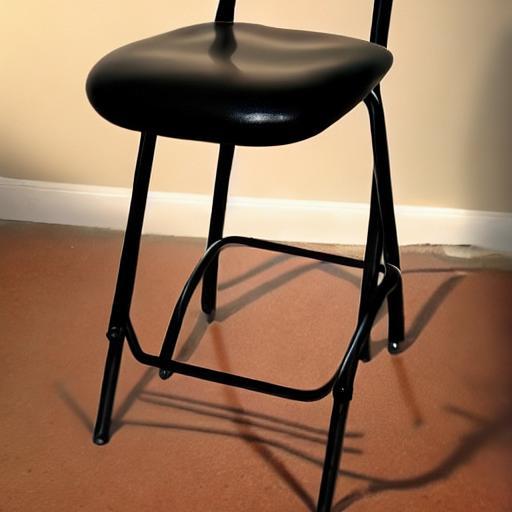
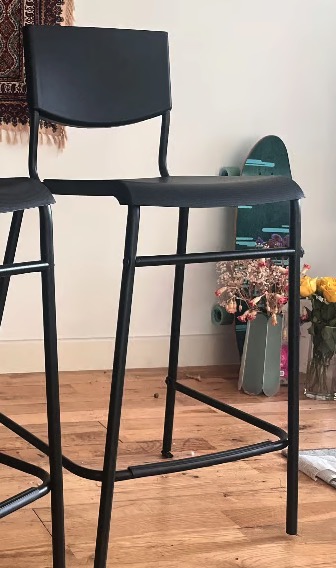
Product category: stool
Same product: no